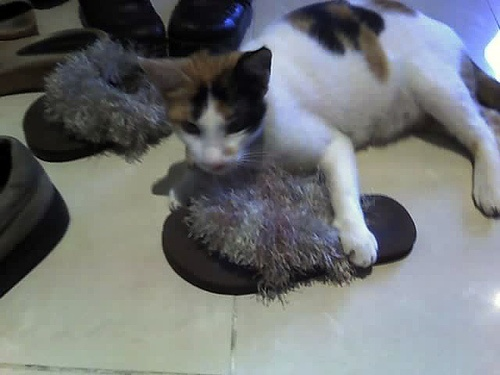
A cat laying on a pair of slippers that are near a pile of other shoes.
A cat sitting on the floor beside a pair of shoes.
a white and black cat lying on the shoes
A cat playing with a toy and laying on sandals.
A cat laying on top of a pair of slippers on the ground.